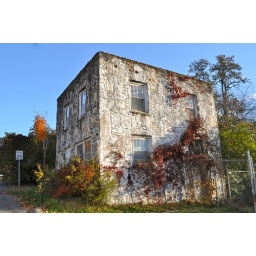
Interesting stone structure in Burnsville, North Carolina. Appeas to have been painte white ong ago.